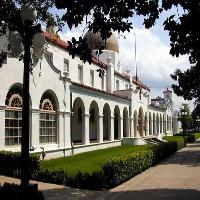
Weather: sun or clear